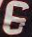
Number: 6